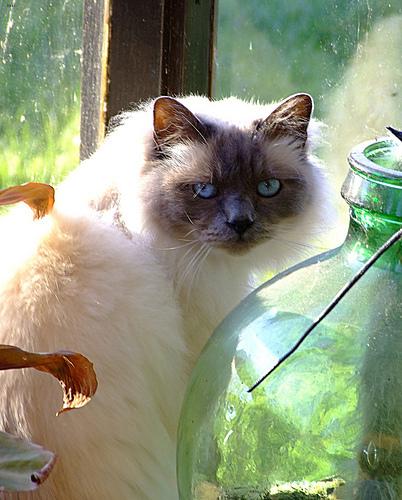
Breed: Birman